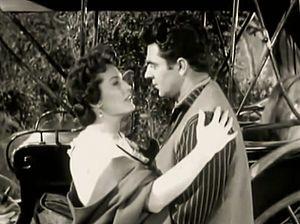
Jean Donahue — née le 15 avril 1923 à Los Angeles, ville où elle est morte le 3 janvier 1989 — est une actrice américaine, connue sous le nom de scène de Jean Willes.
Ellis F. « Bud » Thackery — né le 31 janvier 1903 à Shawnee, mort le 15 juillet 1990 à Los Angeles — est un directeur de la photographie et technicien des effets visuels américain.